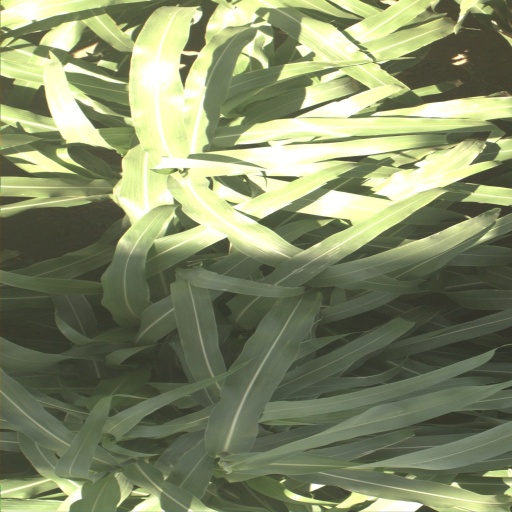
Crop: sorghum